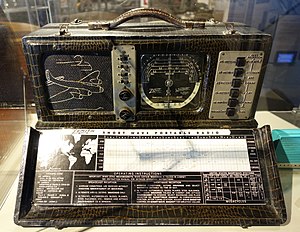
Kortbølgemodtager
En af de første bærbare kortbølgemodtagere: Zenith Model 7G605 Trans-Oceanic 'Clipper' fra ca. år 1942.
En kortbølgemodtager, kortbølgeradiomodtager eller kortbølgeradio er et radioapparat, der er særligt egnet til at modtage en større del af kortbølgebåndet. Navnet henfører til at kortbølgesendere af mange nationaliteter er spredt over jordkloden og kan modtages verden rundt. Dog vil radioudbredelsesforholdene afgøre, hvilke sendere der kan nås på hvilke tidspunkter. Typisk kan en verdensmodtager også modtage andre frekvensbånd som fx FM-radio via VHF bånd II.